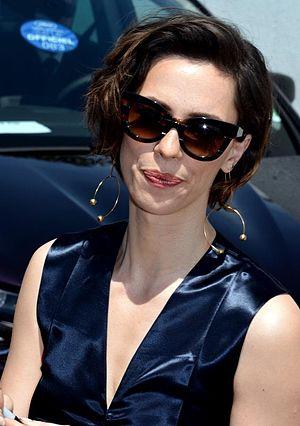
Rebecca Hall au festival de Cannes